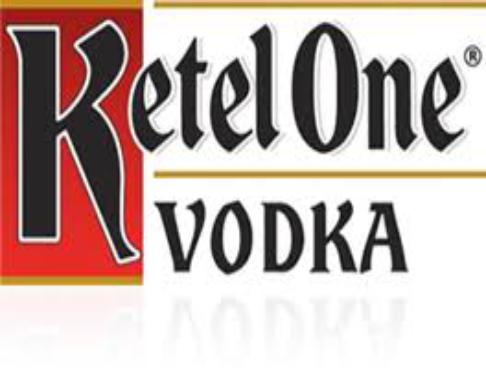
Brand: Ketel One
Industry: Food